Harmonic damper

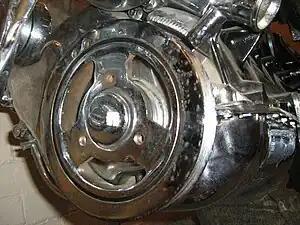
Harmonic balancer lower pulley on a four-cylinder engine

A harmonic damper is a device fitted to the free (accessory drive) end of the crankshaft of an internal combustion engine to counter torsional and resonance vibrations from the crankshaft. This device must be an interference fit to the crankshaft in order to operate in an effective manner. An interference fit ensures the device moves in perfect step with the crankshaft. It is essential on engines with long crankshafts (such as straight-six or straight-eight engines) and V8 engines with cross plane cranks, or V6 and straight-three engines with uneven firing order. Harmonics and torsional vibrations can greatly reduce crankshaft life, or cause instantaneous failure if the crankshaft runs at or through an amplified resonance. Dampers are designed with a specific weight (mass) and diameter, which are dependent on the damping material/method used, to reduce mechanical Q factor, or damp, crankshaft resonances.